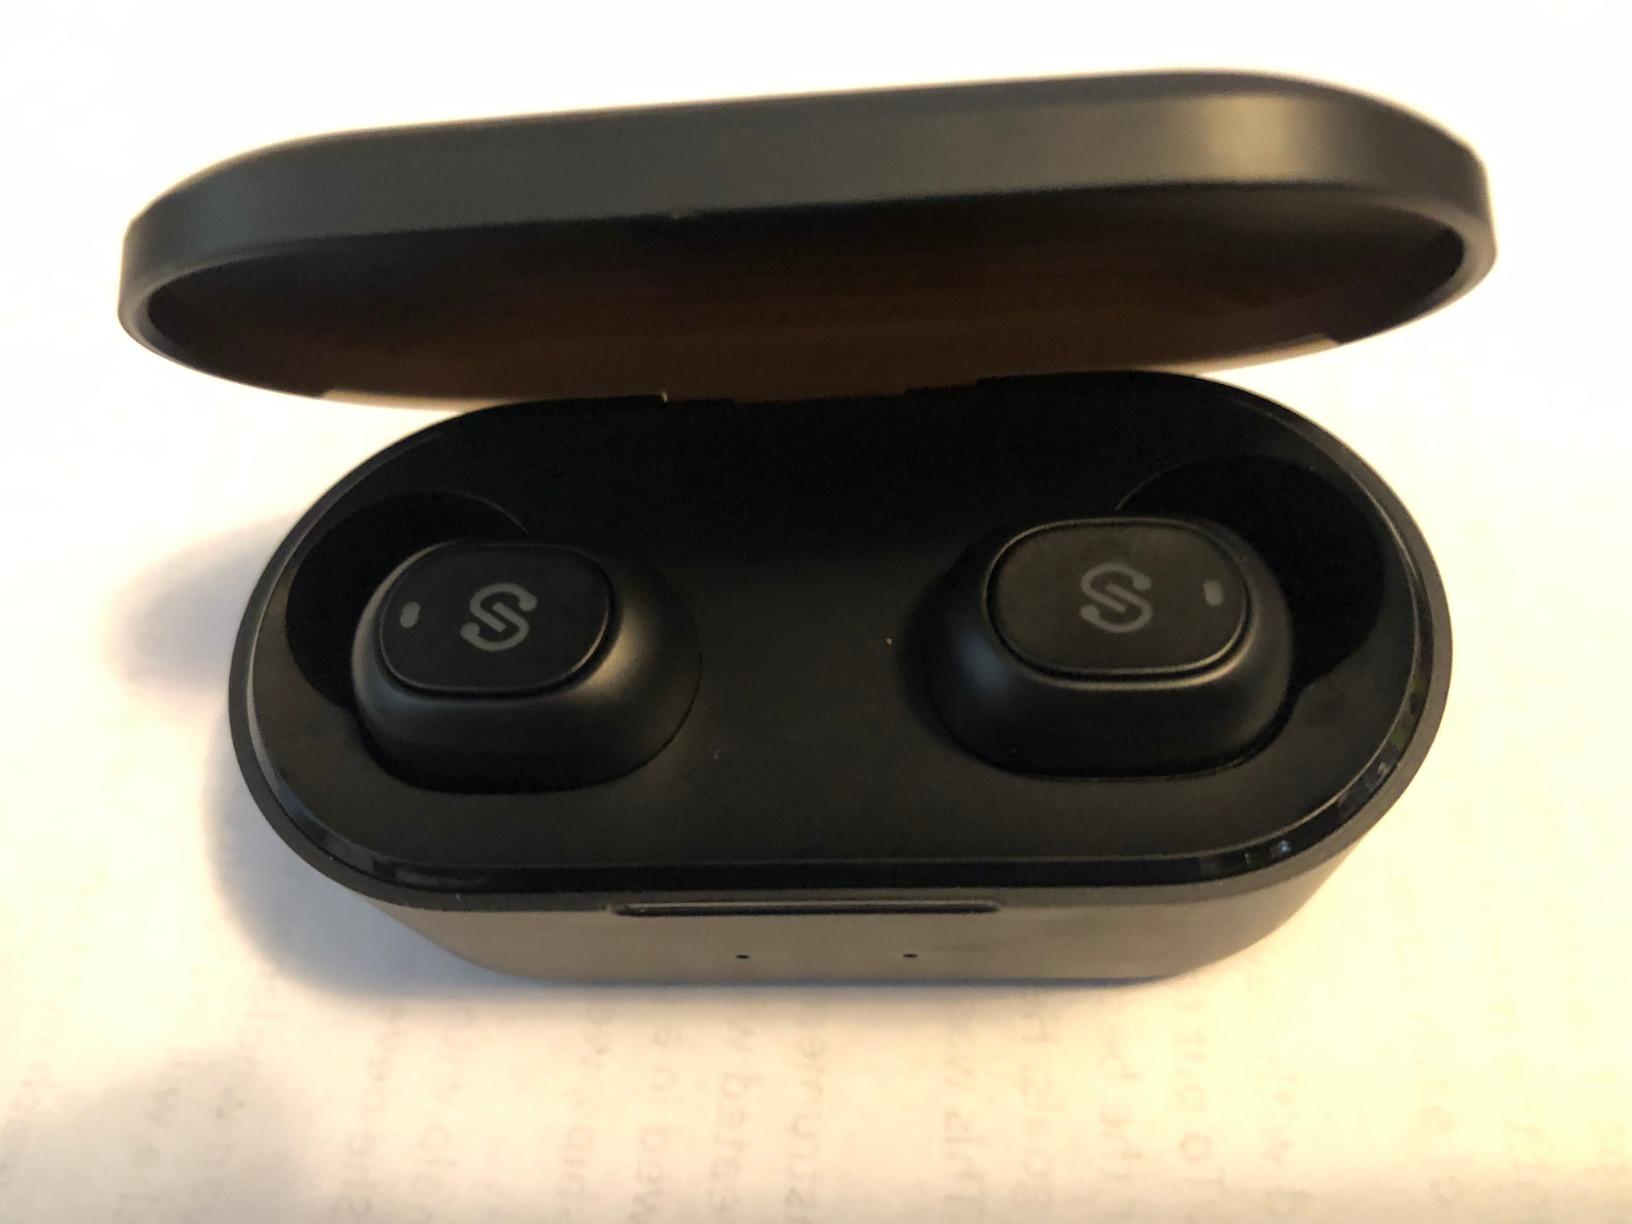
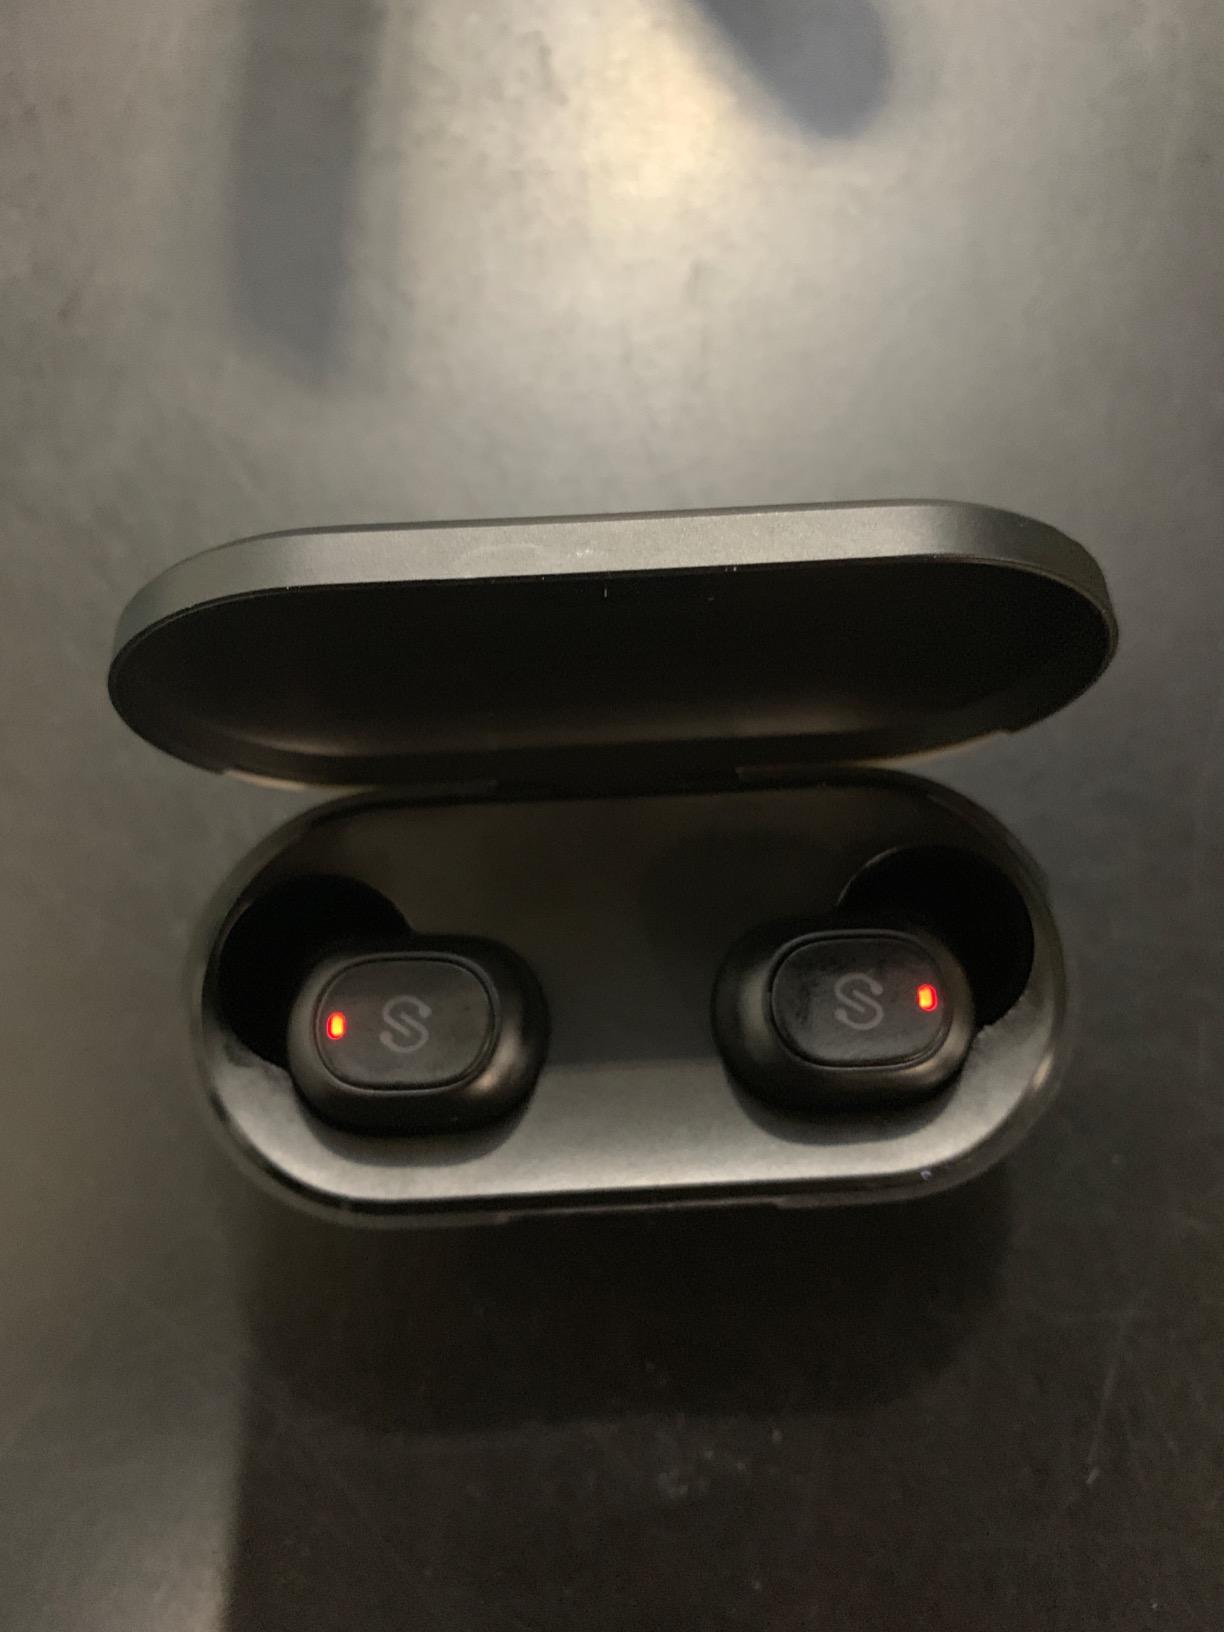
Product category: earbuds
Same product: yes